Dallmayr

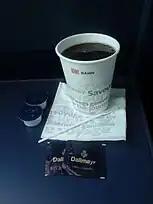
Dallmayr coffee on a Deutsche Bahn ICE

"Dallmayr Kaffee" is one of the best-known coffee brands in Germany. The product brands include, for example, "Prodomo", "Classic", the Italian coffee line "Crema d’Oro" and "Ethiopia". Since 2009, the premium line "Grand Cru Café" has also existed, each of which contains a pure coffee variety such as Jamaican Blue Mountain or Hawaii Kona. Gastronomers are supplied with the "Dallmayr Café & Bar" product line. Dallmayr is renowned as a processor of mainly washed arabica raw coffee, which the company sources worldwide. Ethiopia has been the most significant supplier for many years as the place of origin for the "Coffea arabica" plant. Dallmayr roasts approximately 57,000 tonnes of coffee per year at five locations in Germany. With the acquisition of Heimbs Kaffee (1986), the largest and oldest coffee roaster in Lower Saxony, and "Azul Kaffee" (1997), it was possible for Dallmayr to expand in this field of sophisticated gastronomy. Both companies are independently operating subsidiary companies of "Alois Dallmayr Kaffee oHG".